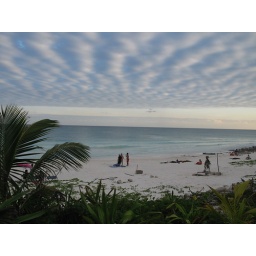
White sand beach and turquoise sea in Tulum in Yucatan state of Mexico.